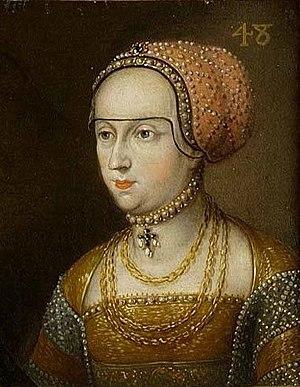
Portrait de Marie de Bourbon, épouse de Jean II, duc de Lorraine de 1453 à 1470. Ce tableau fait partie d'une suite d'une soixantaine de double-portraits représentant les ducs et duchesses de Lorraine ainsi que leurs ancêtres supposés. Musée des Offices, Florence (Inv. 1890, 641)